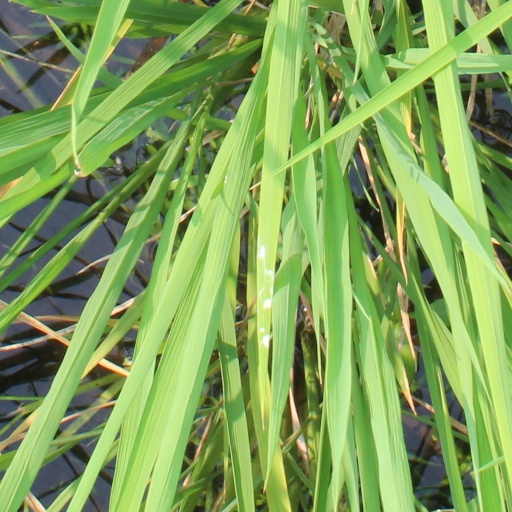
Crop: rice